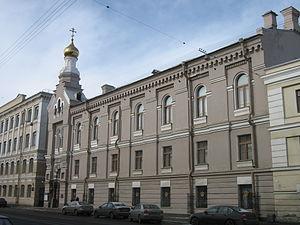
Saint-Pétersbourg. .